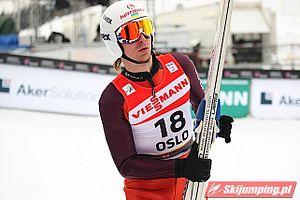
Vitaliy Shumbarets est un sauteur à ski ukrainien.